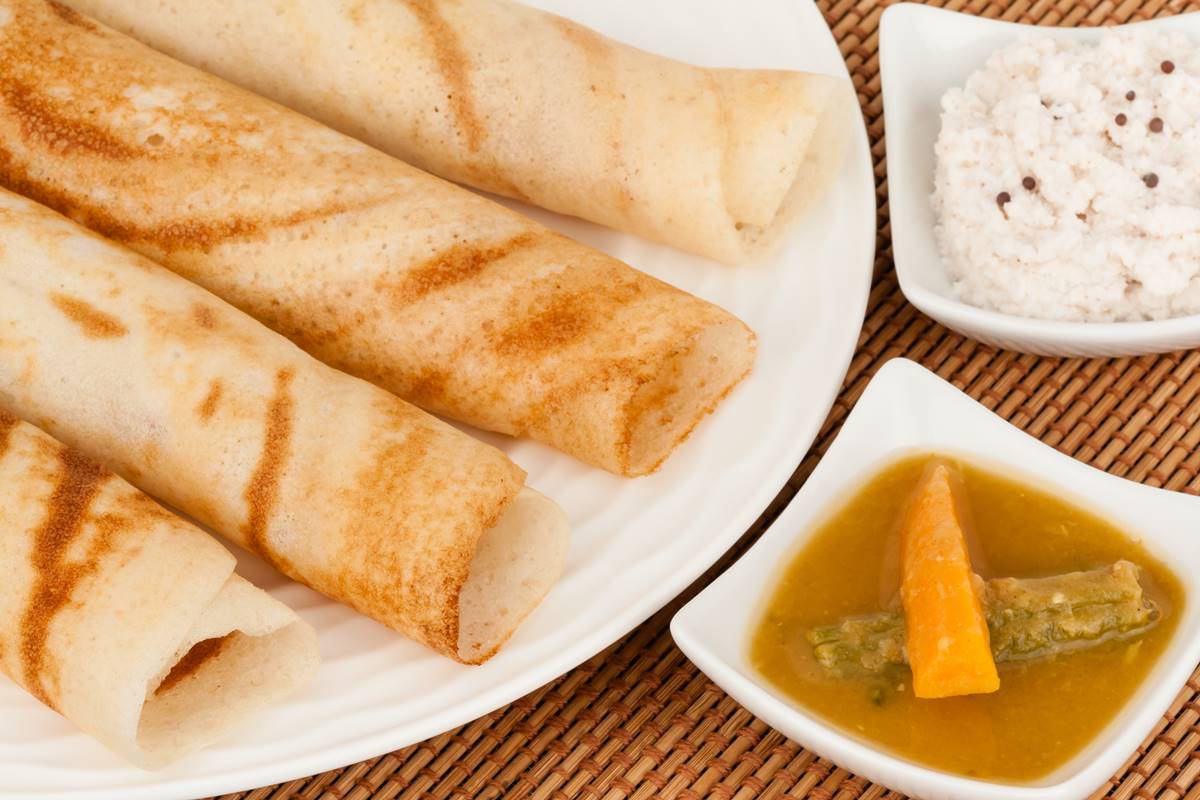
Dish: masala_dosa